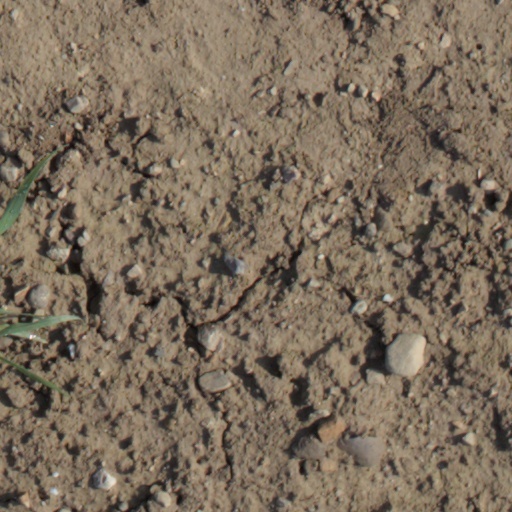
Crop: wheat